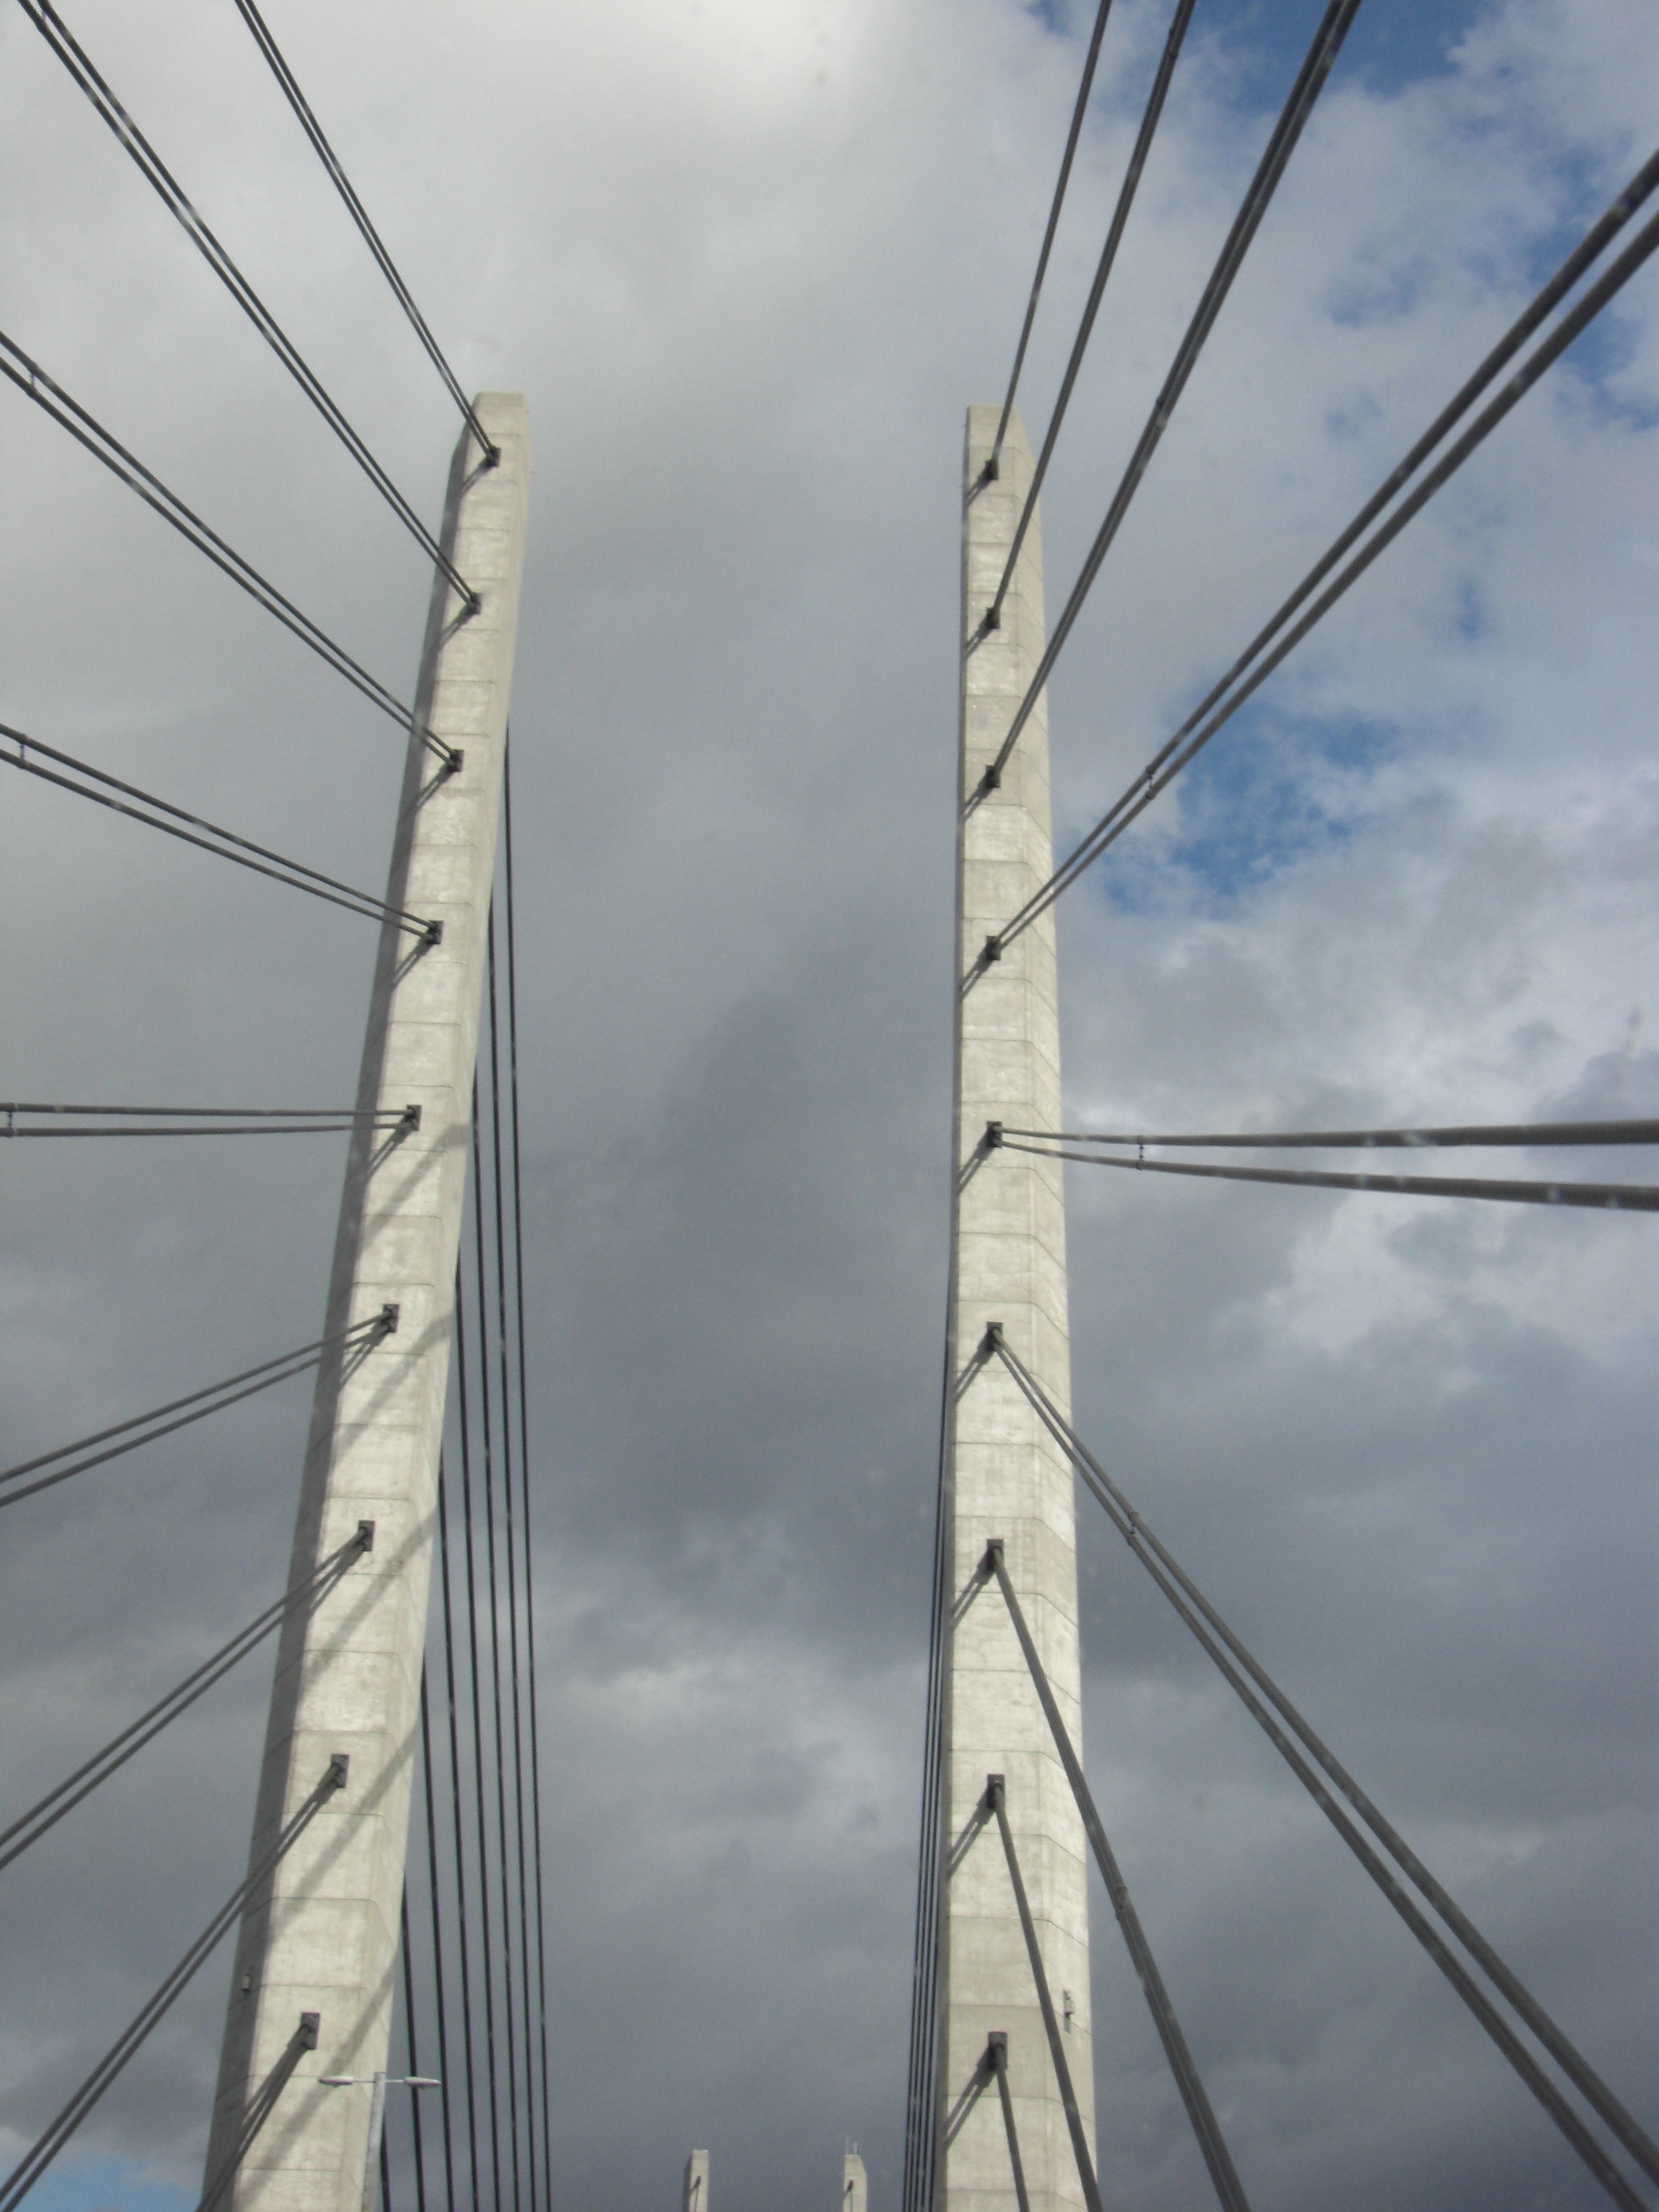
sky, bridge, ship, line, vehicle, mast, sailboat, sail, denmark, sailing ship, cable stayed bridge, oresund bridge